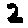
Label: 2